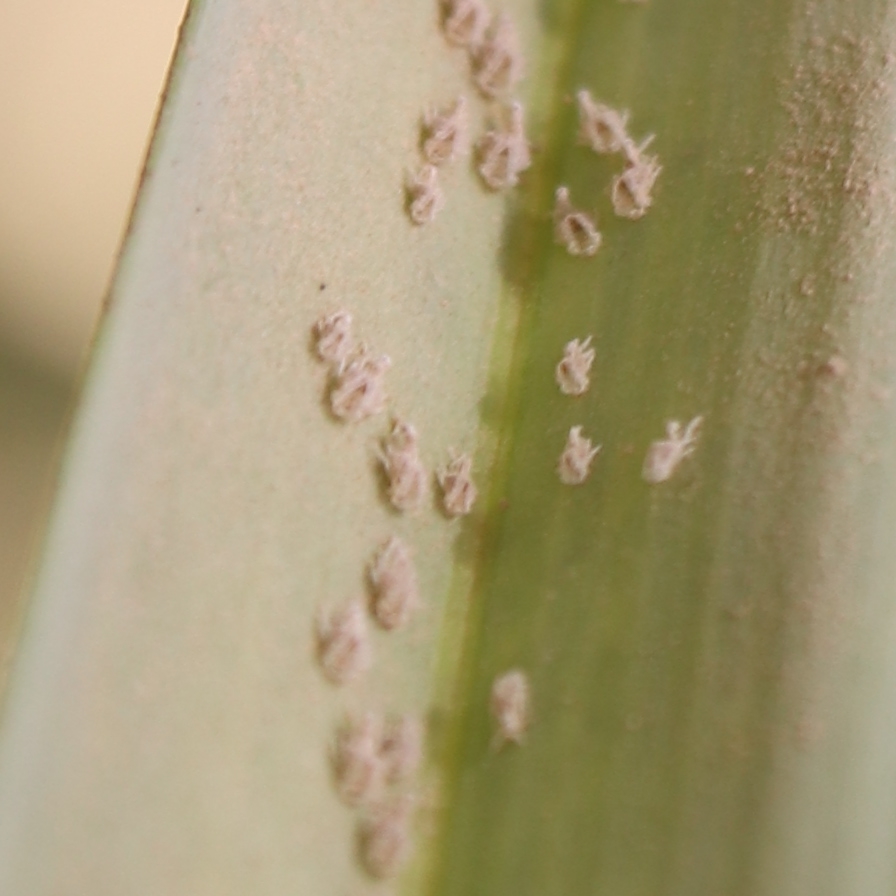
Label: Bug